Shinaakht

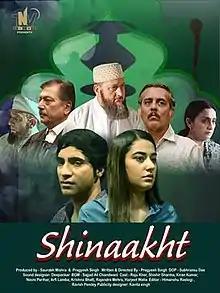

Shinaakht is an Indian Hindi-language short film directed, written and produced by Pragyesh Singh under the banner of TNV Films. The film stars Raju Kher, Shishir Sharma, Shakti Singh, Navni Parihar, Arfi Lamba, Stefy Patel, Bikramjeet Kanwarpal and Krishna Bhatt. The film is based on Circumcision which challenges Male genital mutilation (MGM) and Female genital mutilation (FGM) as per Islamic Law.